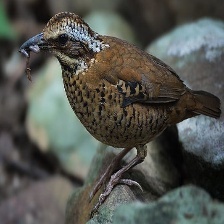
Species: EARED PITA
Scientific name: HYDRORNIS PHAYREI